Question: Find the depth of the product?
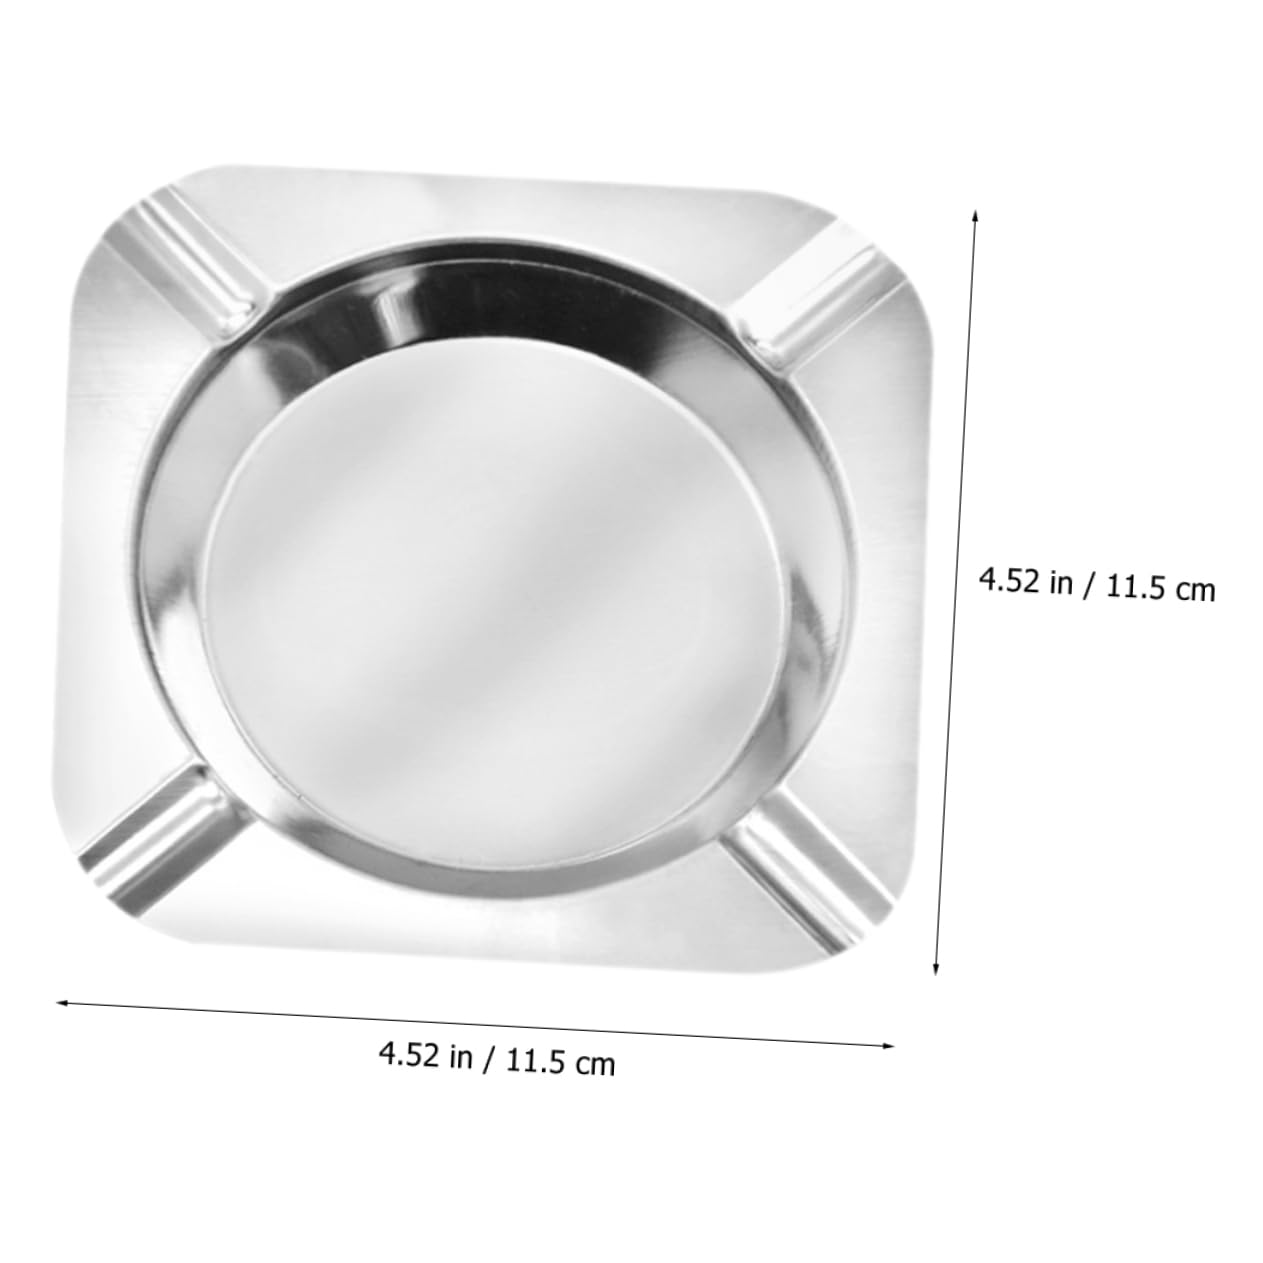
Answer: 4.52 inch